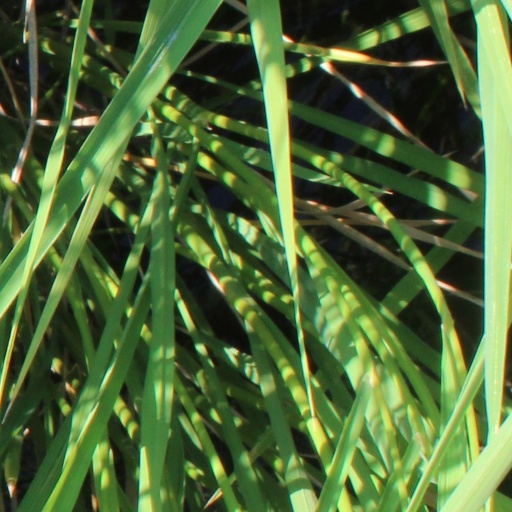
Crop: rice